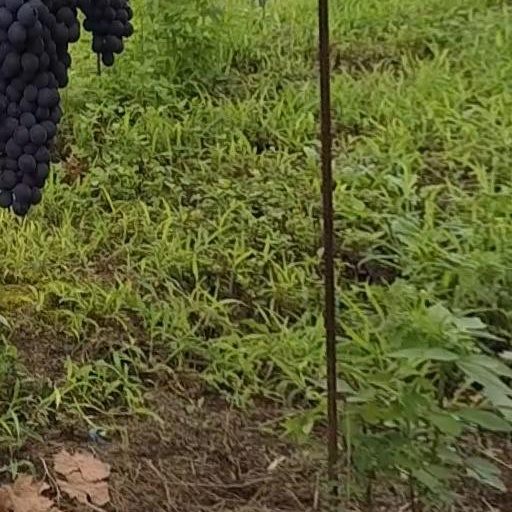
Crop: grape